Trémaouézan Parish close

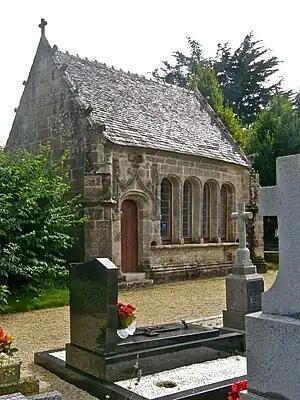
The ossuary at Trémaouézan

Trémaouézan Parish close (Enclos paroissial) is located at Trémaouézan in the arrondissement of Brest in Brittany in north-western France. The enclosure includes the Notre-Dame church, ossuary, and calvary. The church was built in the 15th Century and much enlarged in 1597 when the chapel was added. The Renaissance porch, located on the south side of the church, was added in 1610 with statues of the apostles. The calvary separates the church from the ossuary. Inside the church are a notable baptismal font and a number of wood carvings dating to the 17th century. The bell tower is of the "léonard" style. It was hit by lightning in 1702 but restored in 1714. There is a note in the church archives dated 1713, recording that many women sold their rings to help fund the reconstruction. It is a listed historical monument.